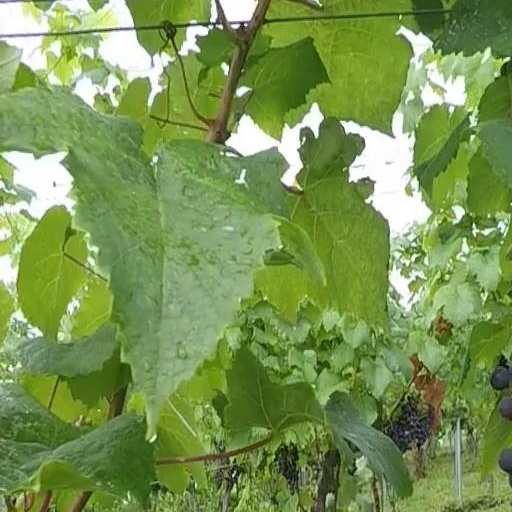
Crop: grape